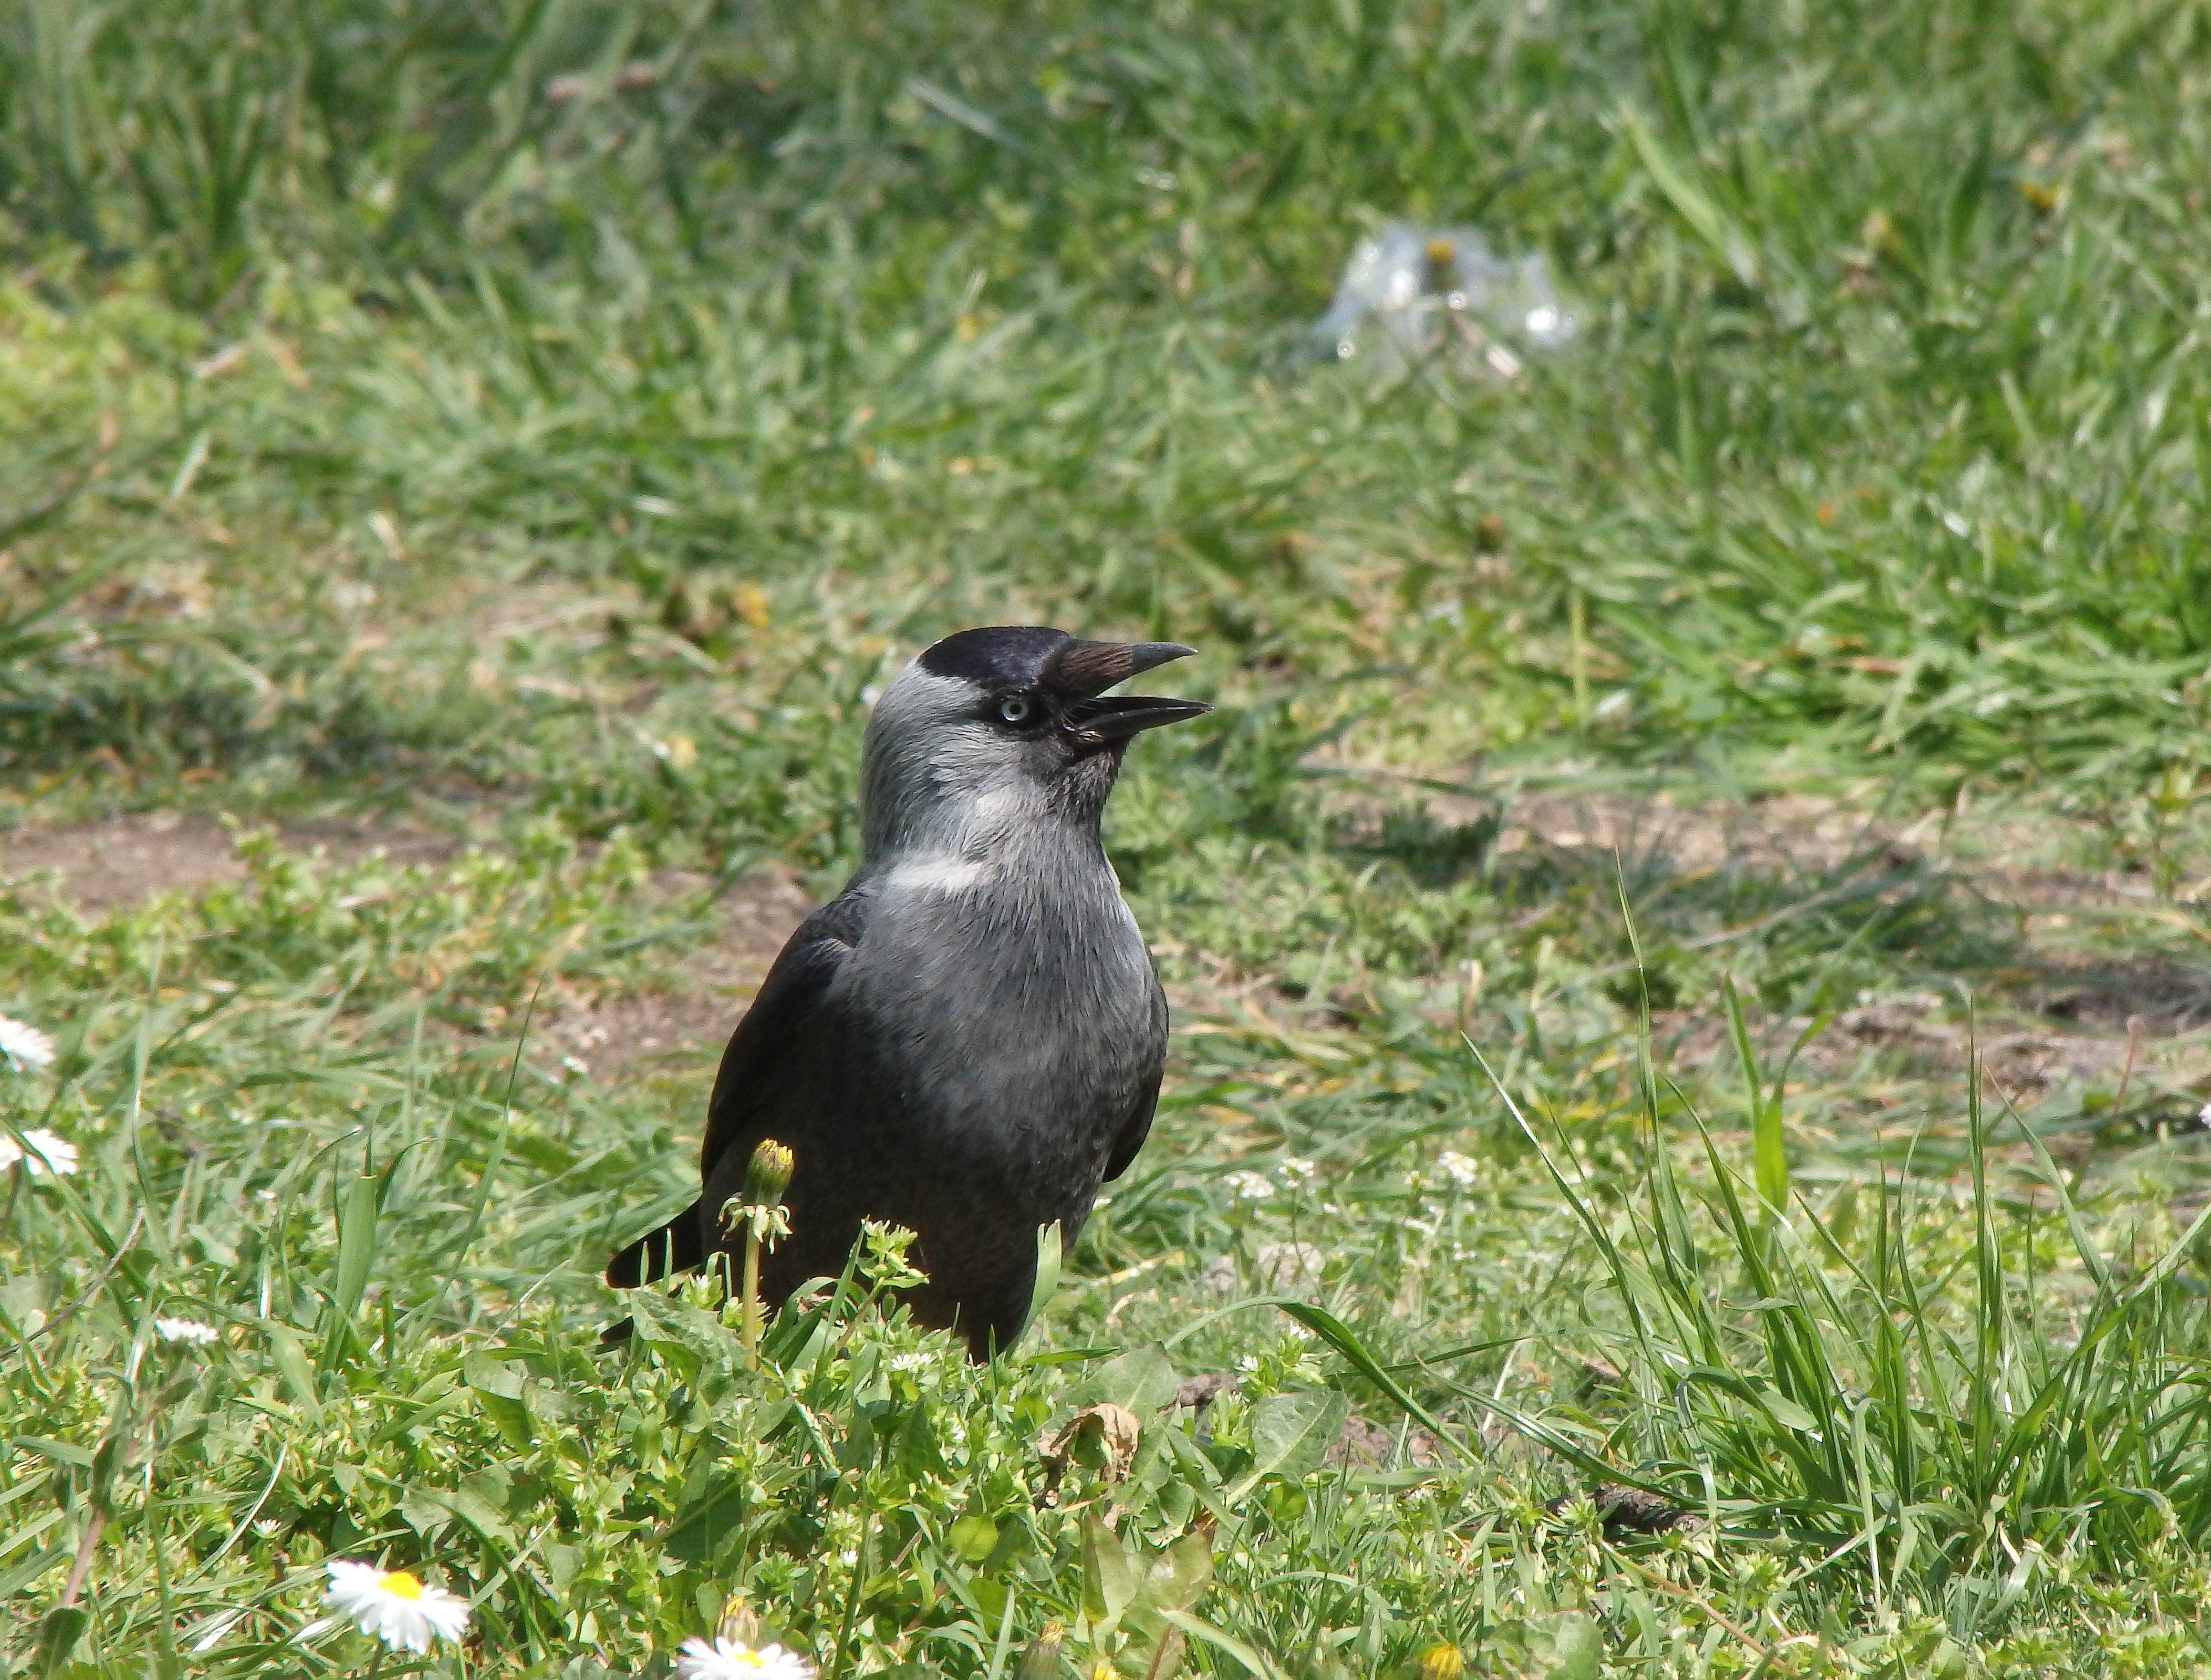
nature, bird, animal, wildlife, beak, black, fauna, crow, vertebrate, raven, blackbird, magpie, eurasian magpie, perching bird, emberizidae, crow like bird